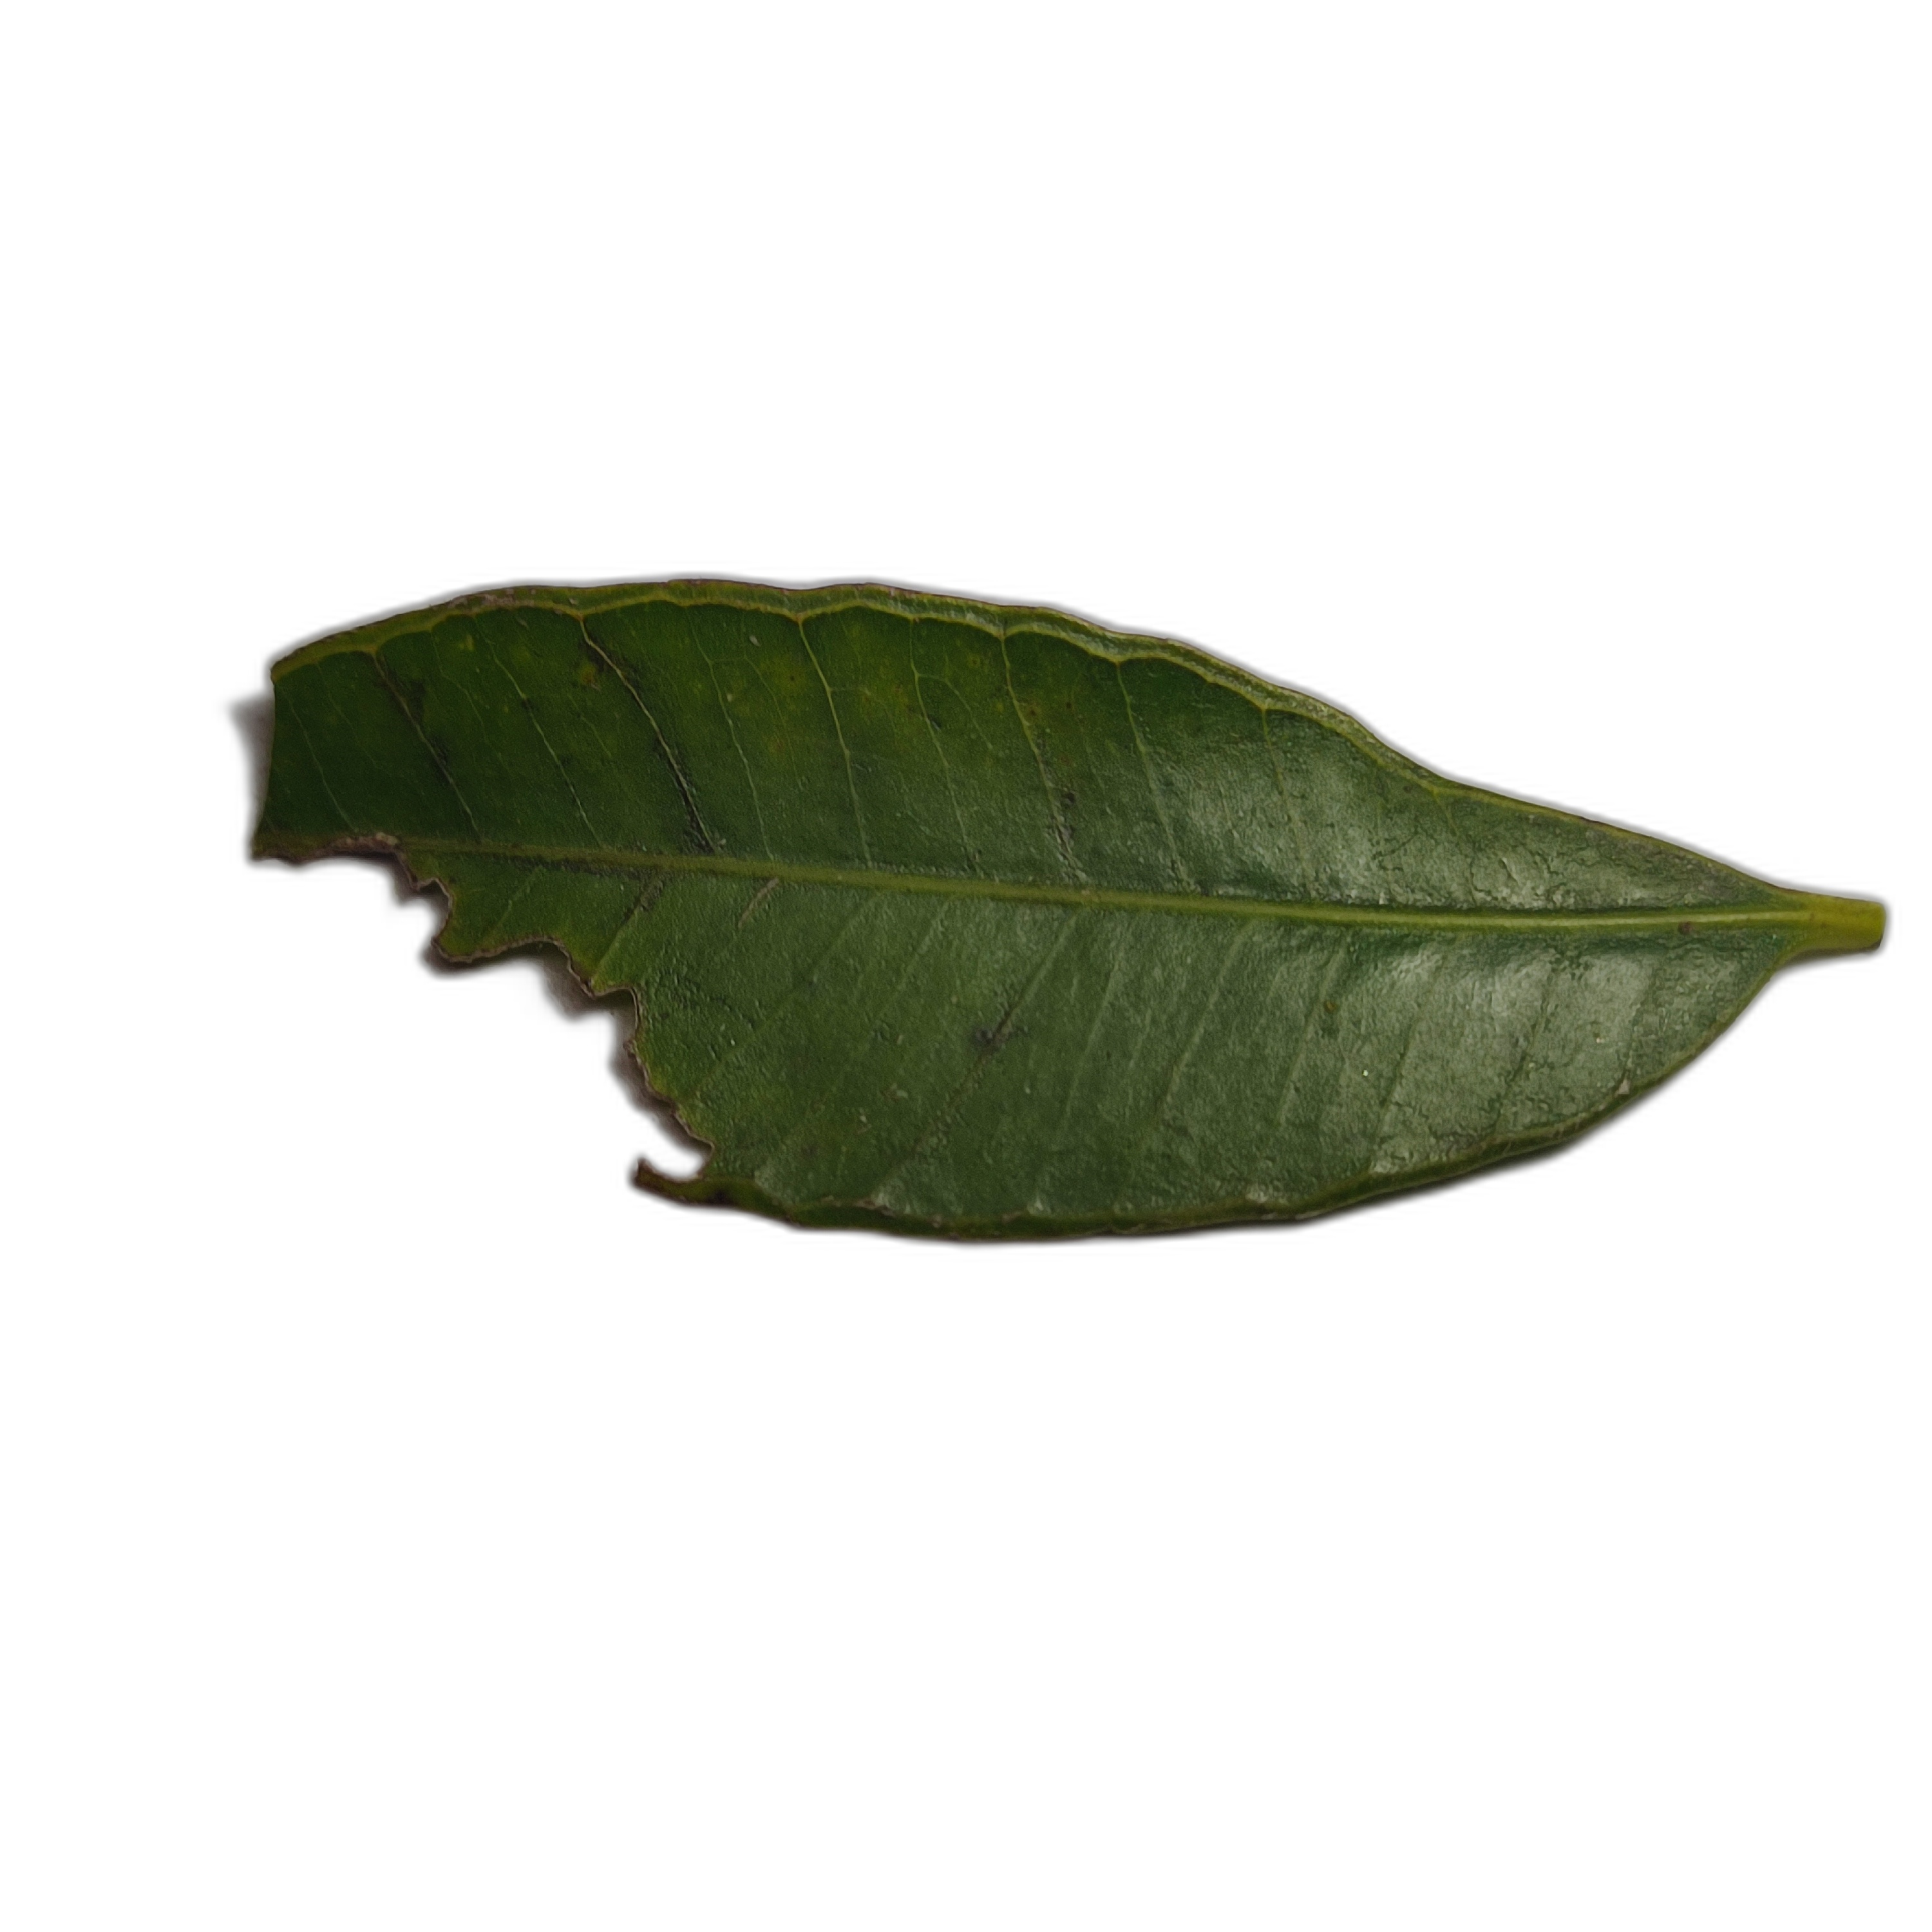
Label: not_healthy